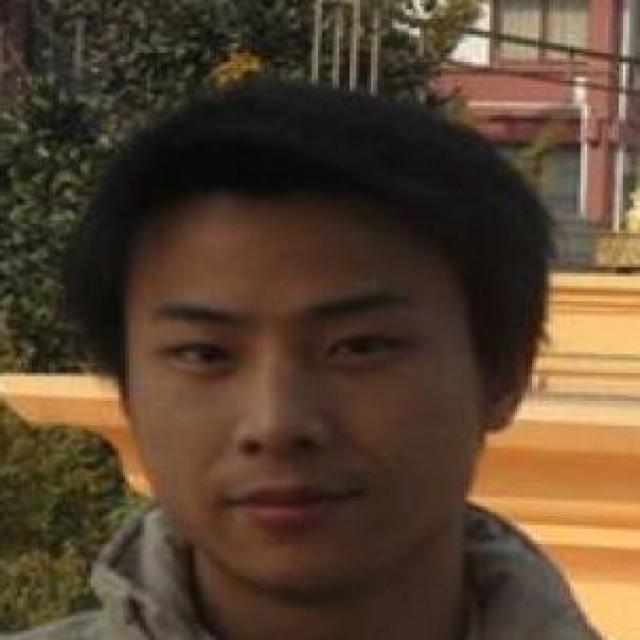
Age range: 21-44